2 Esdras

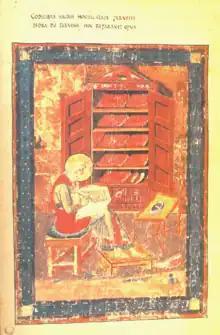
Ezra produces the 94 books ("Codex Amiatinus", eighth century)

4 Ezra consists of seven visions of Ezra the scribe. The first vision takes place as Ezra is still in Babylon. He asks God how Israel can be kept in misery if God is just. The archangel Uriel is sent to answer the question, responding that God's ways cannot be understood by the human mind. Soon, however, the end would come, and God's justice would be made manifest. Similarly, in the second vision, Ezra asks why Israel was delivered up to the Babylonians, and is again told that man cannot understand this and that the end is near. In the third vision, Ezra asks why Israel does not possess the world. Uriel responds that the current state is a period of transition. Here follows a description of the fate of evil-doers and the righteous. Ezra asks whether the righteous may intercede for the unrighteous on Judgment Day, but is told that "Judgment Day is final".